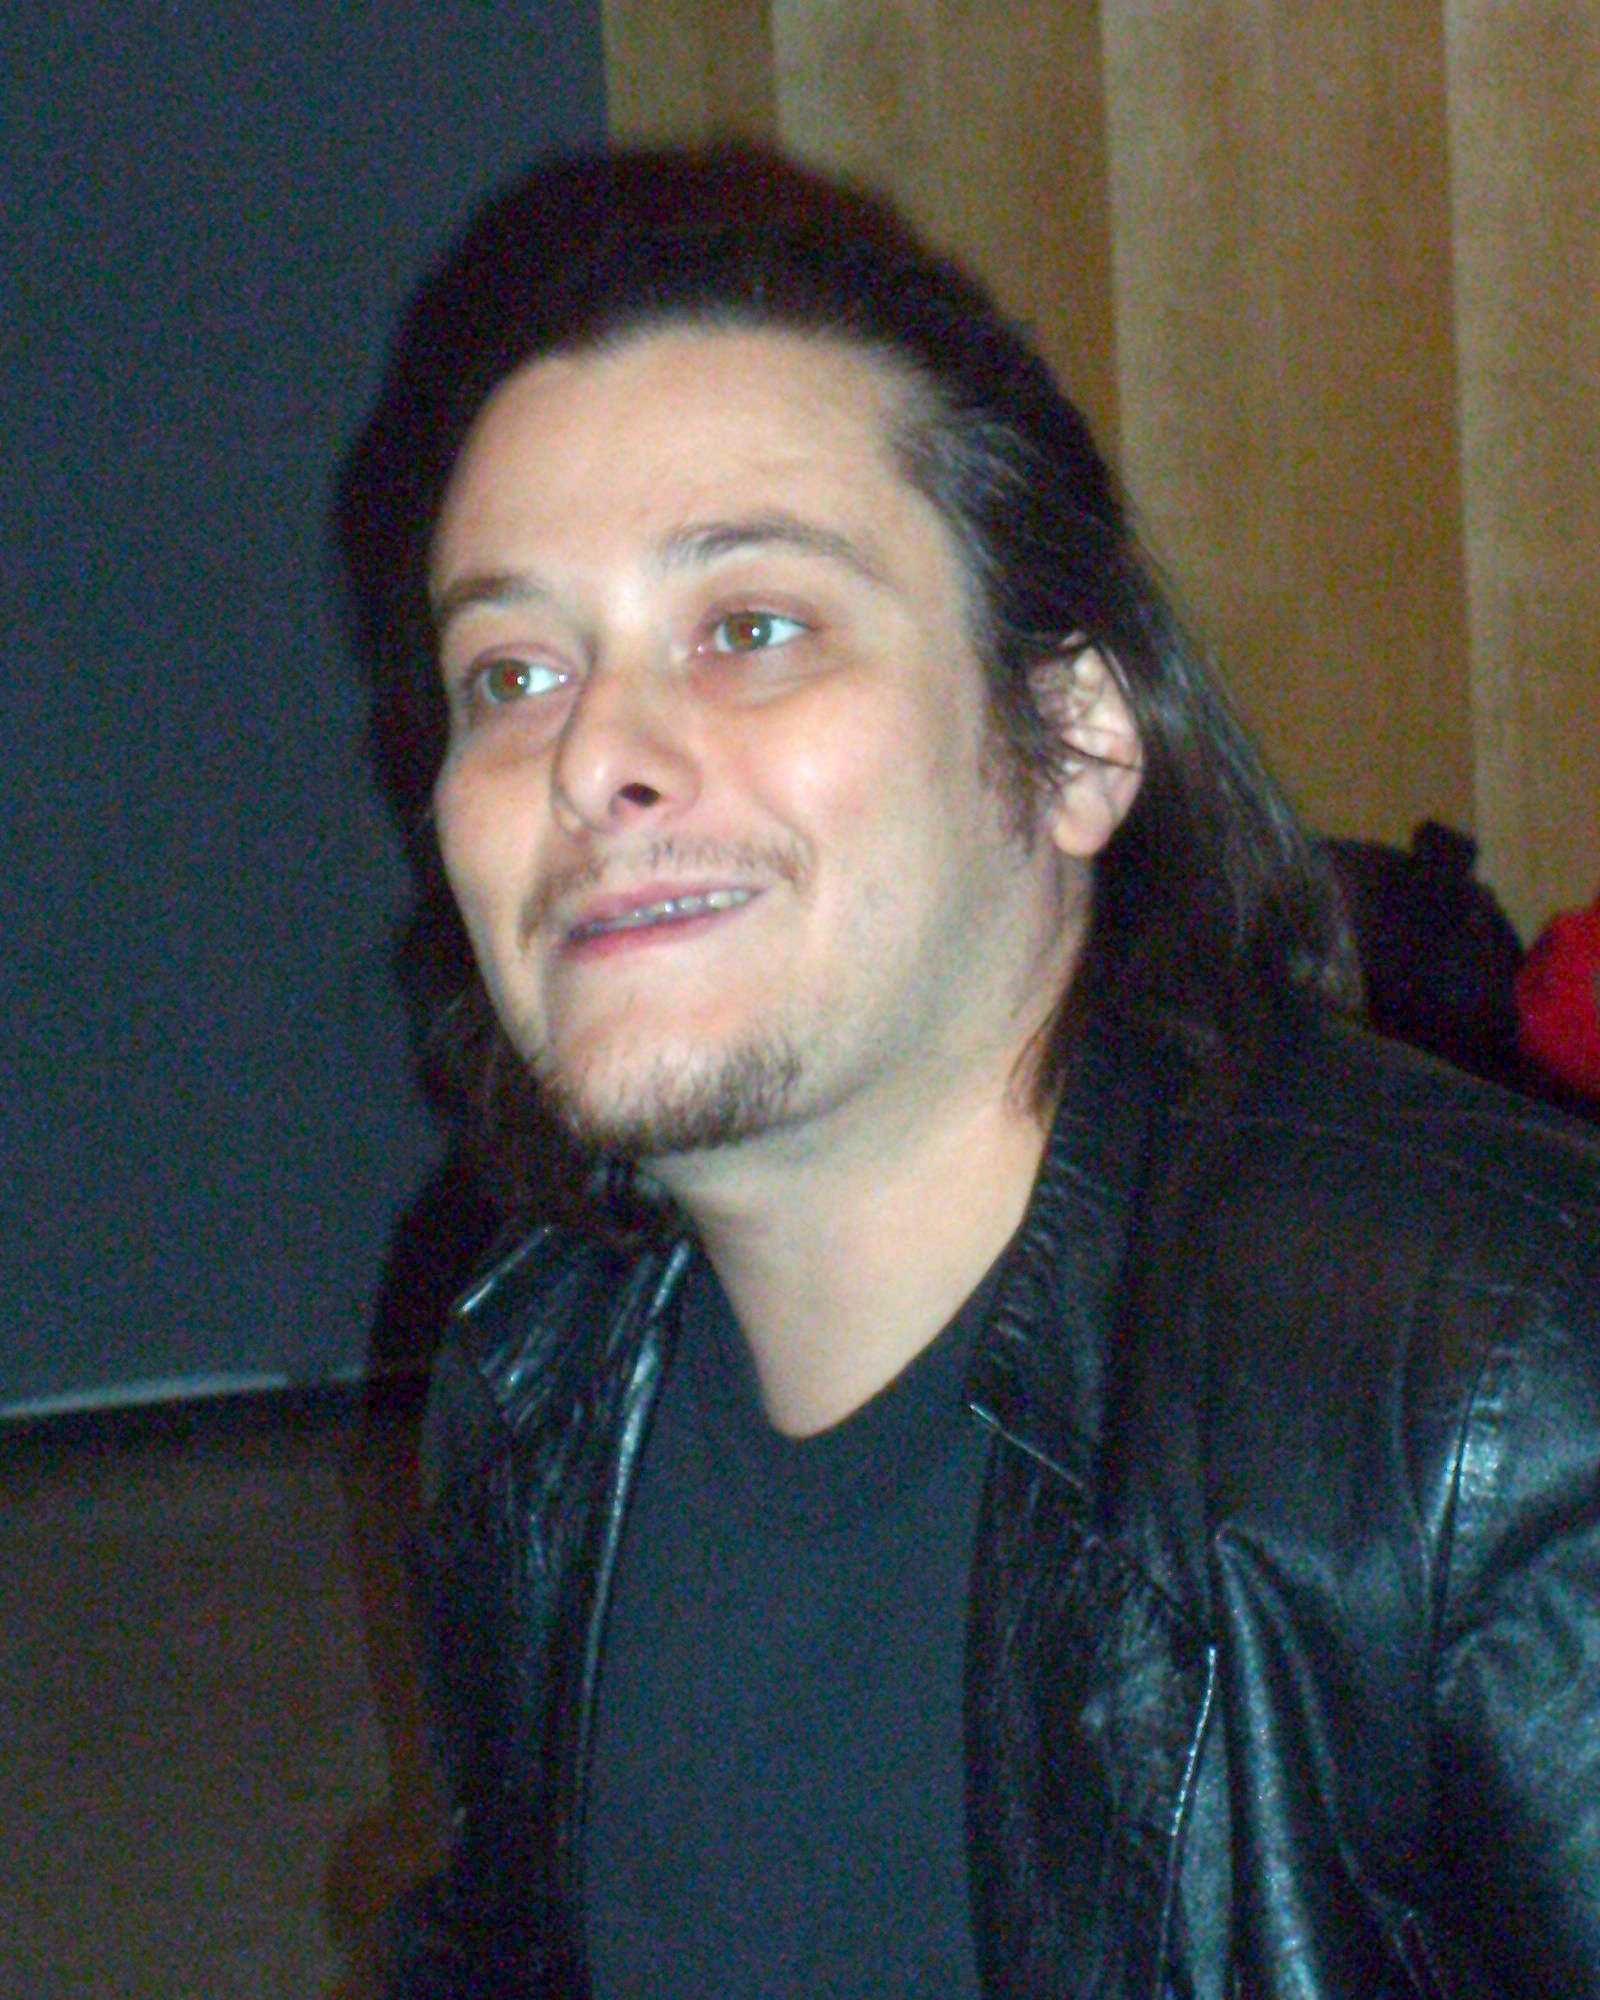
เอ็ดเวิร์ด เฟอร์ลอง

| name = เอ็ดเวิร์ด เฟอร์ลอง
| image = Edward Furlong image 2.JPG
| imagesize = 200px
| caption = เฟอร์ลอง ในปี 2010
| birthname = เอ็ดเวิร์ด วอลเตอร์ ฟอร์ลอง
| location = เกล็นเดล, รัฐแคลิฟอร์เนีย สหรัฐอเมริกา
| yearsactive = 1991-ปัจจุบัน
| notable role = จอห์น คอนเนอร์ ใน "ฅนเหล็ก 2029 ภาค 2|Terminator 2: Judgment Day" (ค.ศ. 1991)
| spouse = ราเชล เบลลา (2006-2014)
| imdb_id = 0000411
เอ็ดเวิร์ด เฟอร์ลอง (Edward Furlong) มีชื่อจริงว่า เอ็ดเวิร์ด วอลเตอร์ เฟอร์ลอง (Edward Walter Furlong) เกิดเมื่อวันที่ 2 สิงหาคม ค.ศ. 1977 ที่เกล็นเดล รัฐแคลิฟอร์เนีย สหรัฐอเมริกา
มีชื่อเสียงมาจากการรับบทเป็น จอห์น คอนเนอร์ จากเรื่อง "ฅนเหล็ก 2029 ภาค 2|Terminator 2: Judgment Day" ในปี ค.ศ. 1992 ซึ่งเป็นภาพยนตร์ทำรายได้สูงสุดในปีนั้น โดยได้แสดงประกบคู่กับ อาร์โนลด์ ชวาร์เซเน็กเกอร์ และ ลินดา แฮมิลตัน จากการกำกับของเจมส์ คาเมรอน
หลังจากนั้น บทบาทของเฟอร์ลองในภาพยนตร์จอเงินกลับเงียบหายไป ทั้ง ๆ ที่ทำท่าว่าจะเป็นนักแสดงดาวรุ่งได้ไม่ยาก โดยไปแสดงบทบาทในซีรีส์ทางโทรทัศน์แทน
เฟอร์ลอง มีบทบาทในภาพยนตร์ใหญ่อีกเพียงเรื่องเดียวในปี ค.ศ. 1996 โดยรับบทเป็นลูกชายของเลียม นีสัน และ เมอร์รีล สตรีฟ ถูกกล่าวหาว่าฆ่าคน ในเรื่อง "ใครว่าลูกเราฆ่าคน|Before and After"
หลังจากนั้น อีกหลายปี ในปี ค.ศ. 1998 เฟอร์ลองกลับมารับบทในภาพยนตร์อีกครั้ง ในเรื่อง "อเมริกันนอกคอก X|American History X" โดยรับบทเป็น แดนนี่ วินยาร์ด น้องชายของเอ็ดเวิร์ด นอร์ตัน ซึ่งตอนหลังถูกยิงตายในเรื่อง

และในปี ค.ศ. 1999 ก็ได้รับบทในอีกหลายเรื่อง เช่น "4 เฮ้ว 4 เฟี้ยว|Detroit Rock City ", "จิ๊จ๊ะ เจ๊าะแจ๊ะโฟกัสรักเพคเก้อ|Pecker" โดยแสดงคู่กับ คริสติน่า ริชชี่
== อ้างอิง ==
* ข้อมูลในIMDb

หมวดหมู่:นักแสดงอเมริกัน
หมวดหมู่:นักแสดงเด็กชาวอเมริกัน
หมวดหมู่:ชาวอเมริกันเชื้อสายรัสเซีย
หมวดหมู่:บุคคลจากเกล็นเดล (รัฐแคลิฟอร์เนีย)